Kasuga-class cruiser

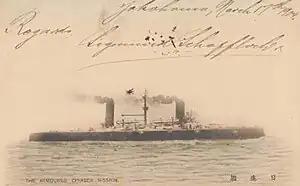
"Nisshin" in 1905

"Nisshin" was originally to be named "Roca" but was renamed as "Mariano Moreno" by Argentina. She served in the Russo-Japanese War and was severely damaged during the Battle of the Yellow Sea and again at the Battle of Tsushima. After 1922, as part of the Washington Naval Treaty she was partially disarmed and used as a training ship. "Nisshin" was finally expended as a target and sunk in 1936.